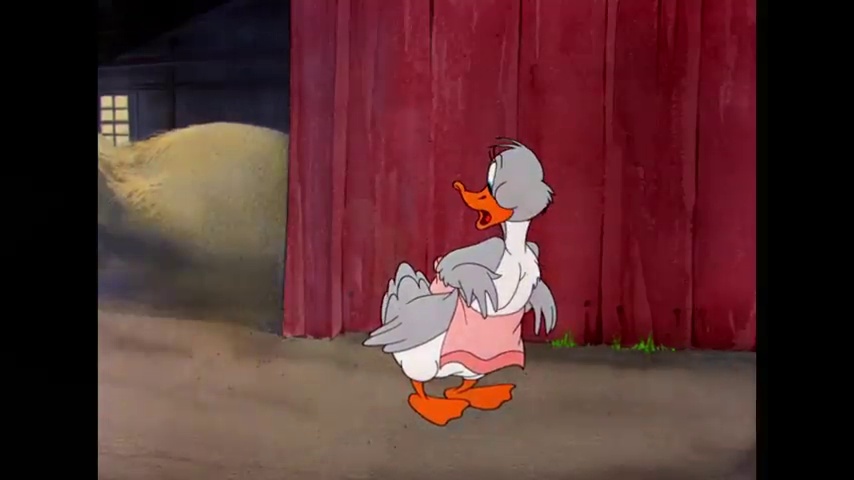
Portrait style: Cartoon Portrait